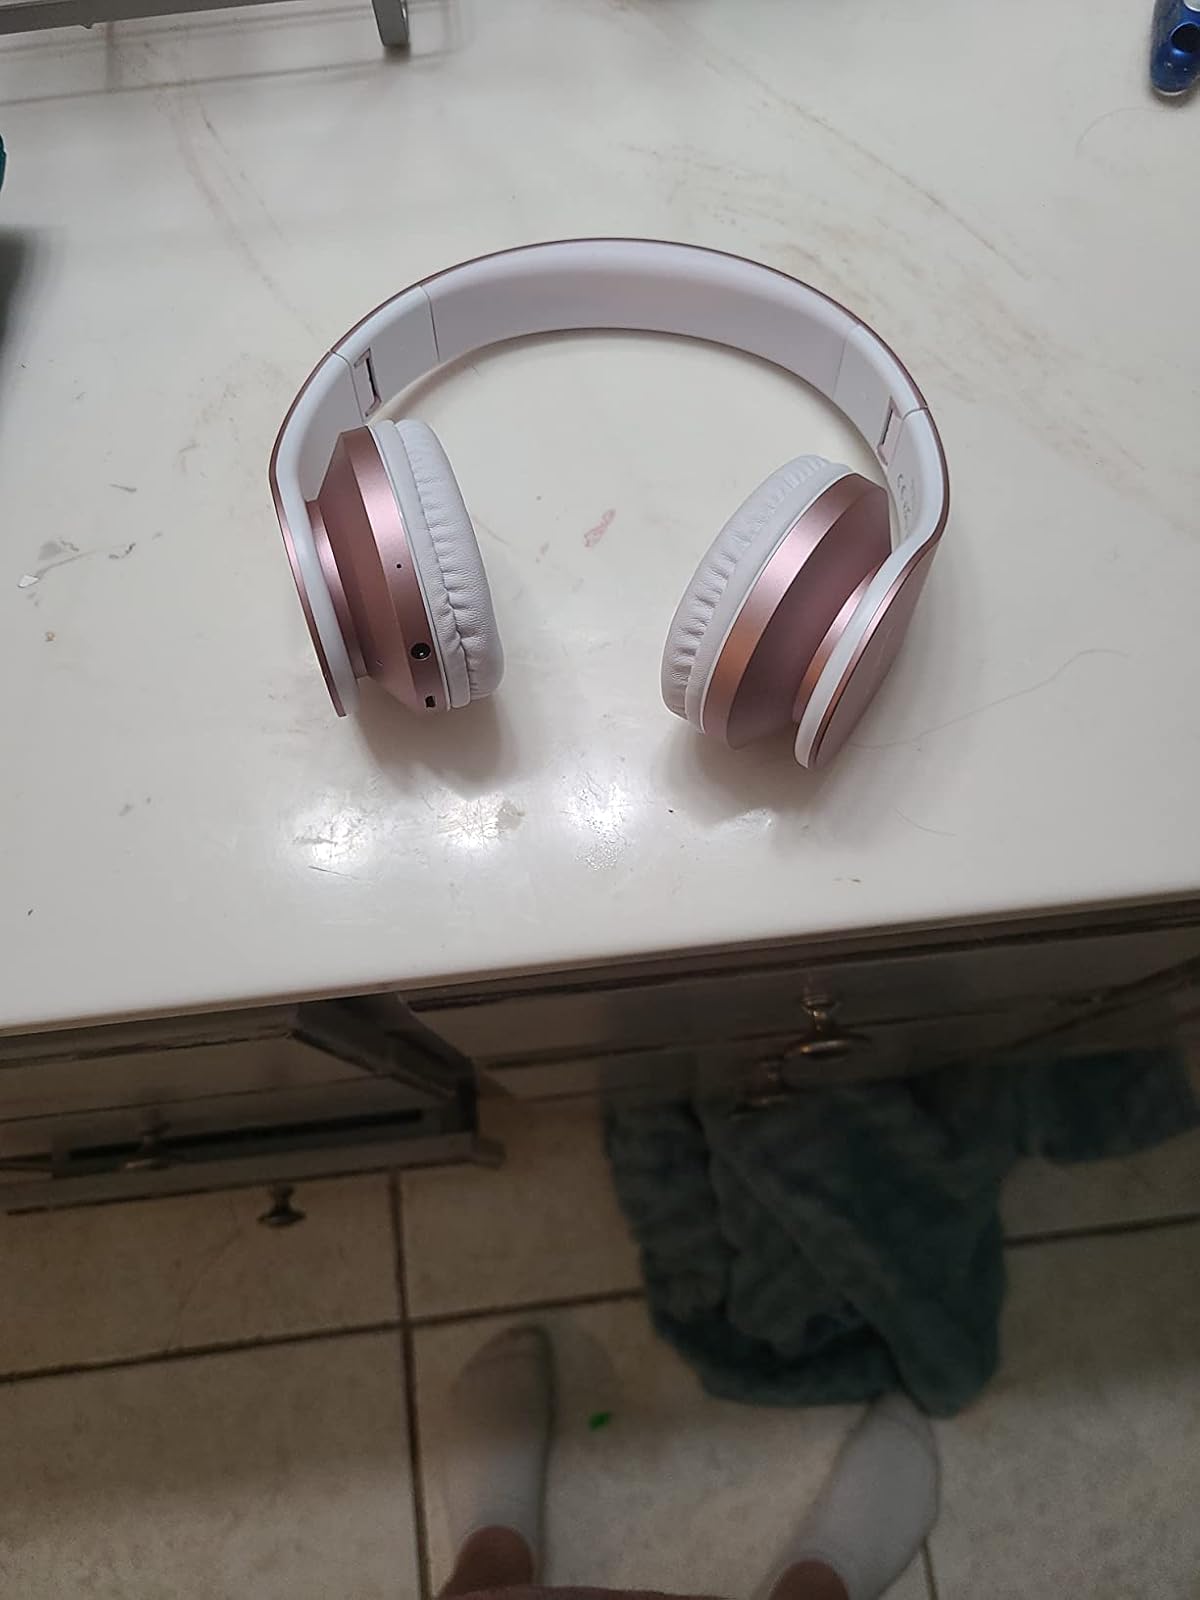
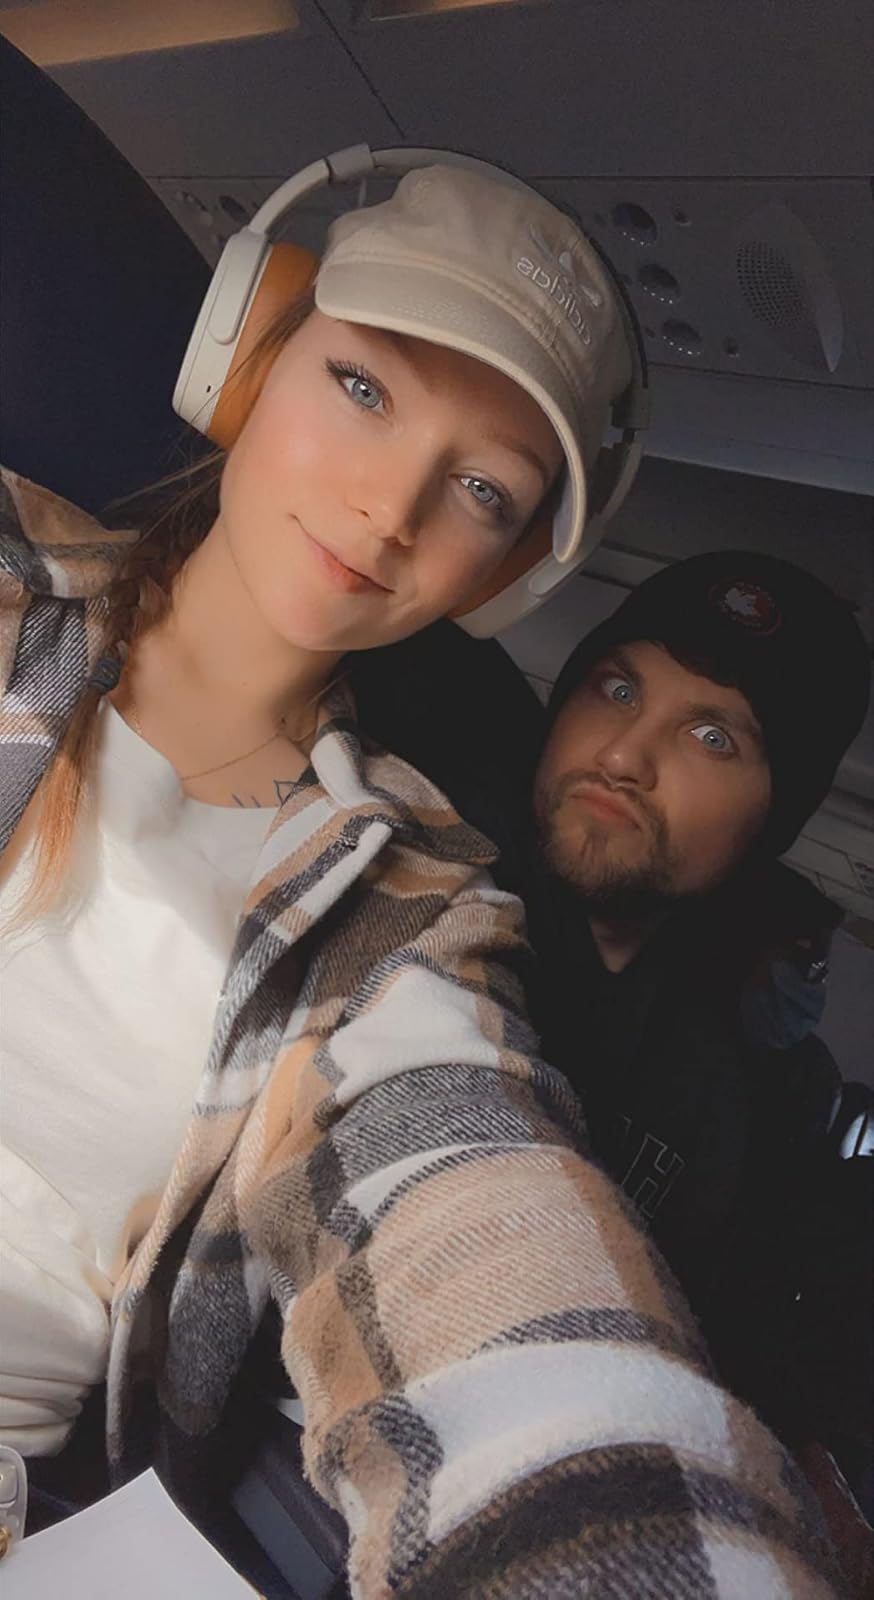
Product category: headphones
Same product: no